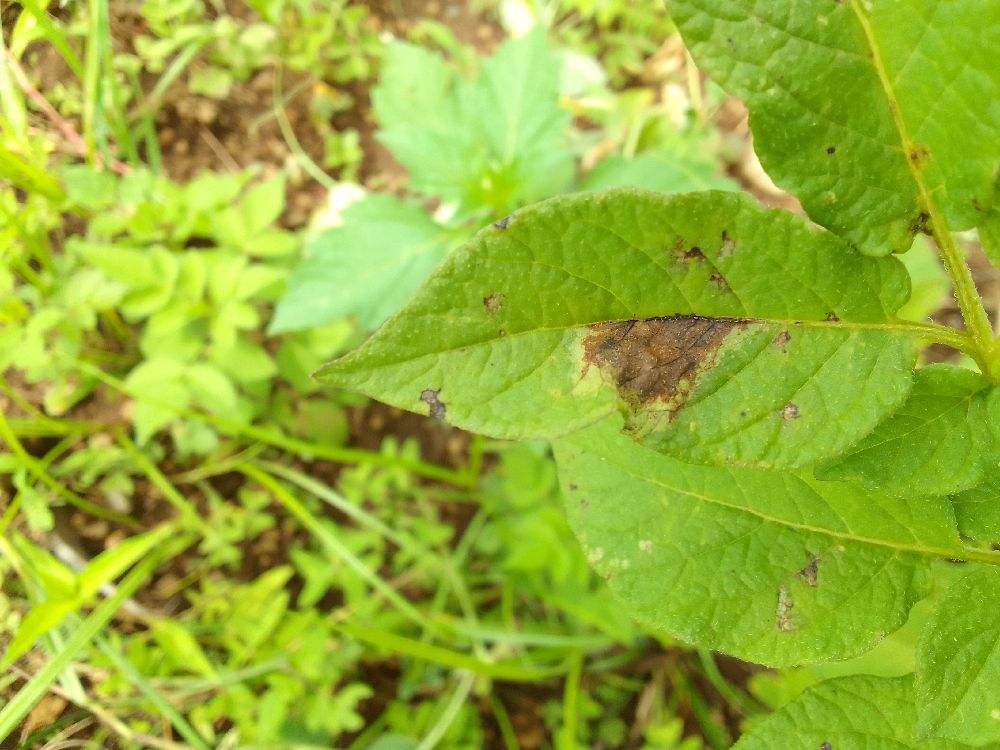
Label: Late blight